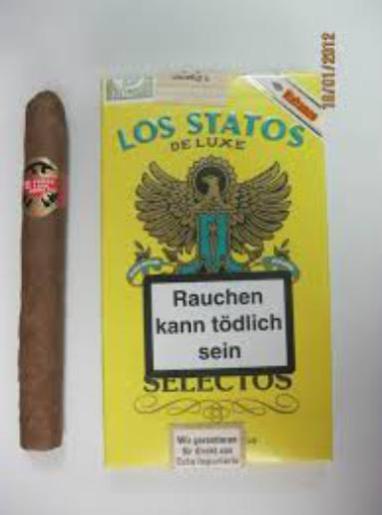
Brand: los statos de luxe
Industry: Necessities